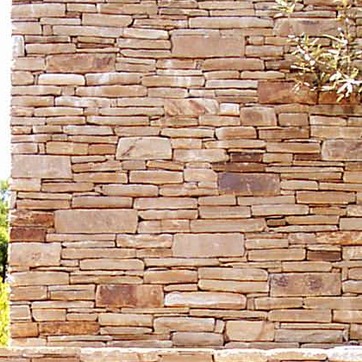
Material: stone